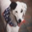
Label: dog